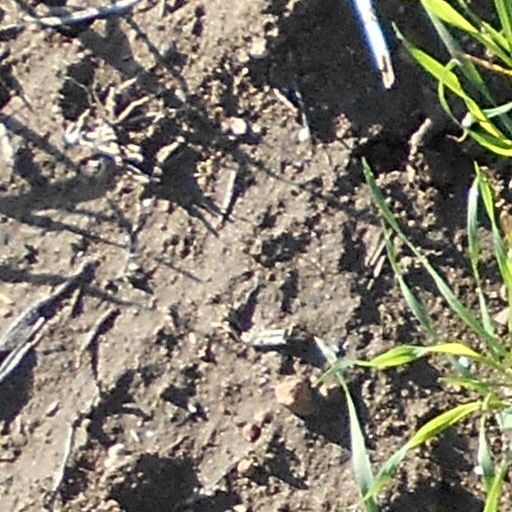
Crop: wheat